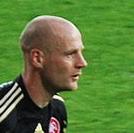
Age: 30